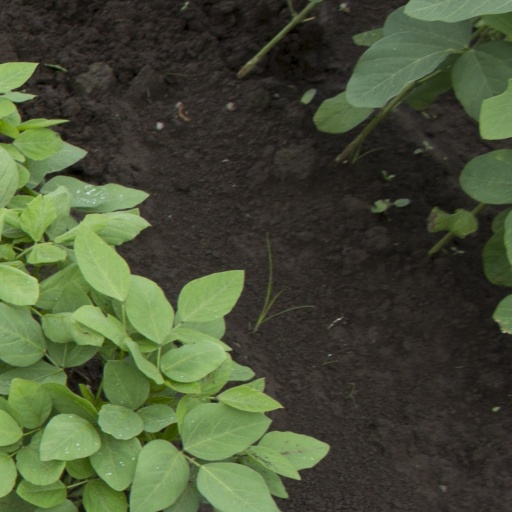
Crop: soybean